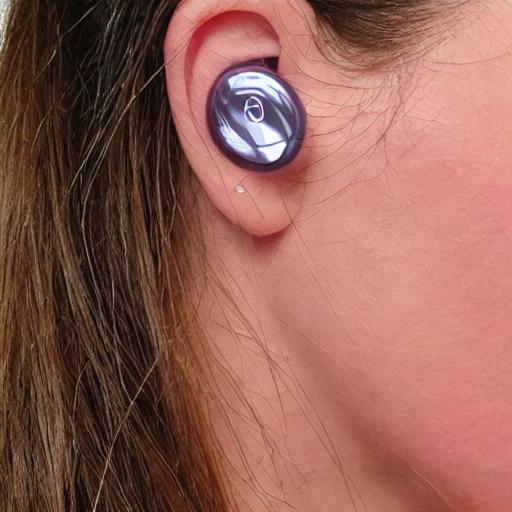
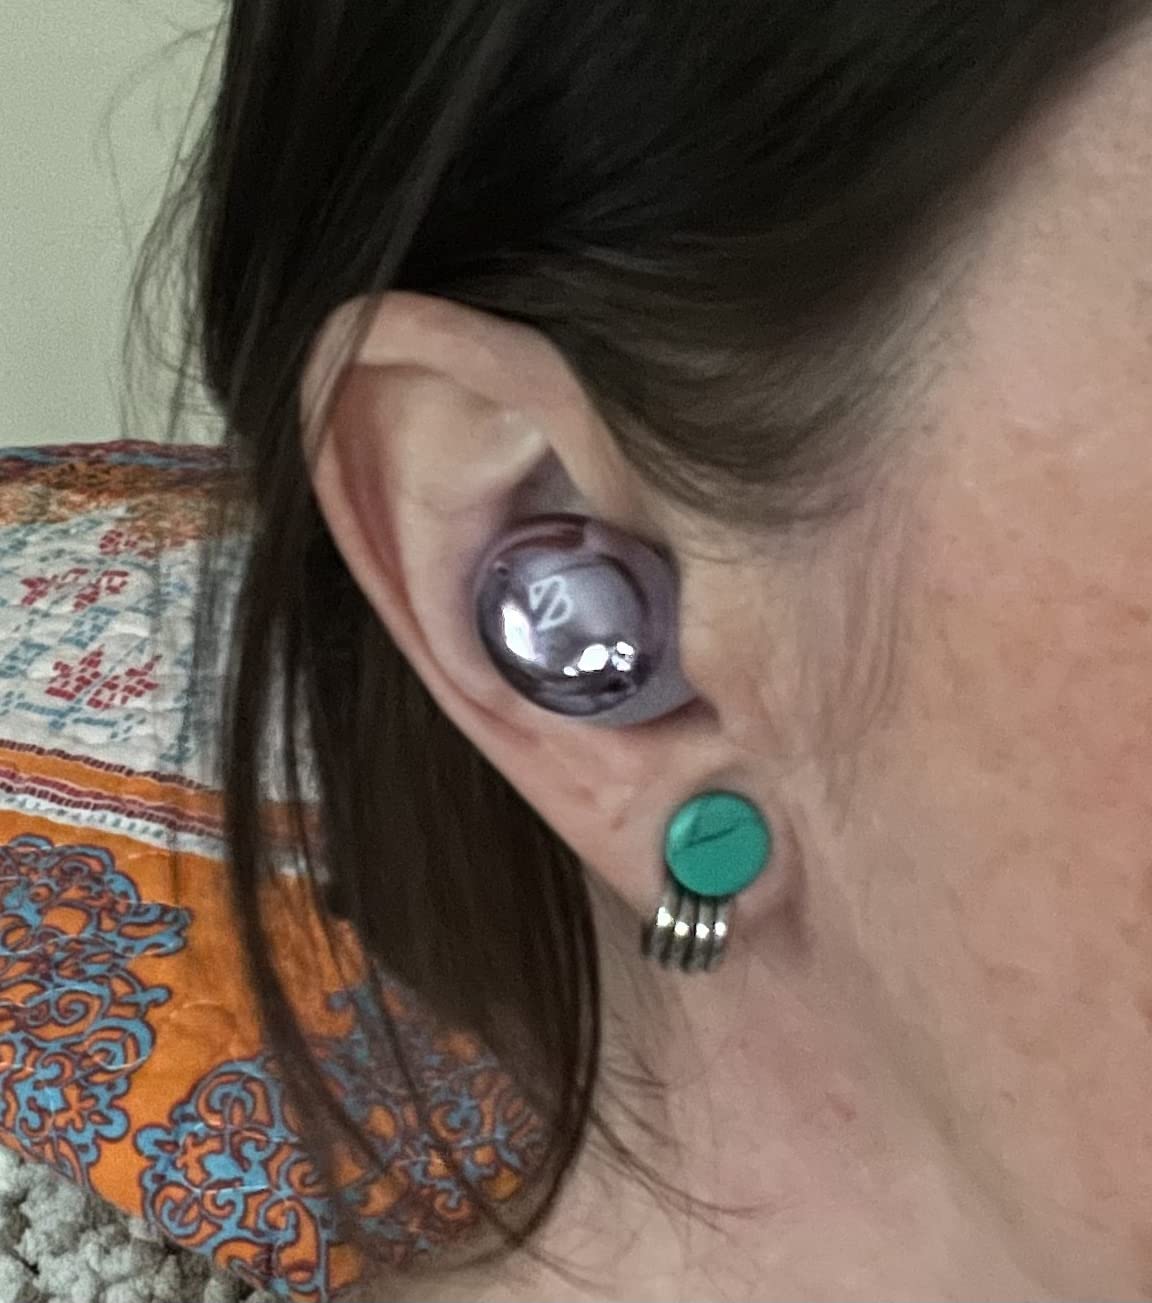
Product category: earbuds
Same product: no